Triepshi (tribe)

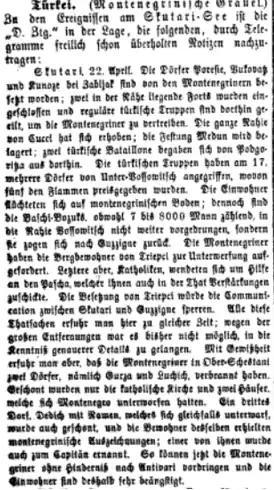
Newspiece of attack against Trieshi and Koja by Montenegro in the Austro-Hungarian newspaper "Tagespost Graz", May 14 1862.

Trieshi is a historical Albanian tribe ("fis") and region (in Montenegrin known as "Atdhetaret) in Montenegro above the right bank of the Cem river near the Albanian border in Tuzi Municipality. It is part of the region of Malësia.